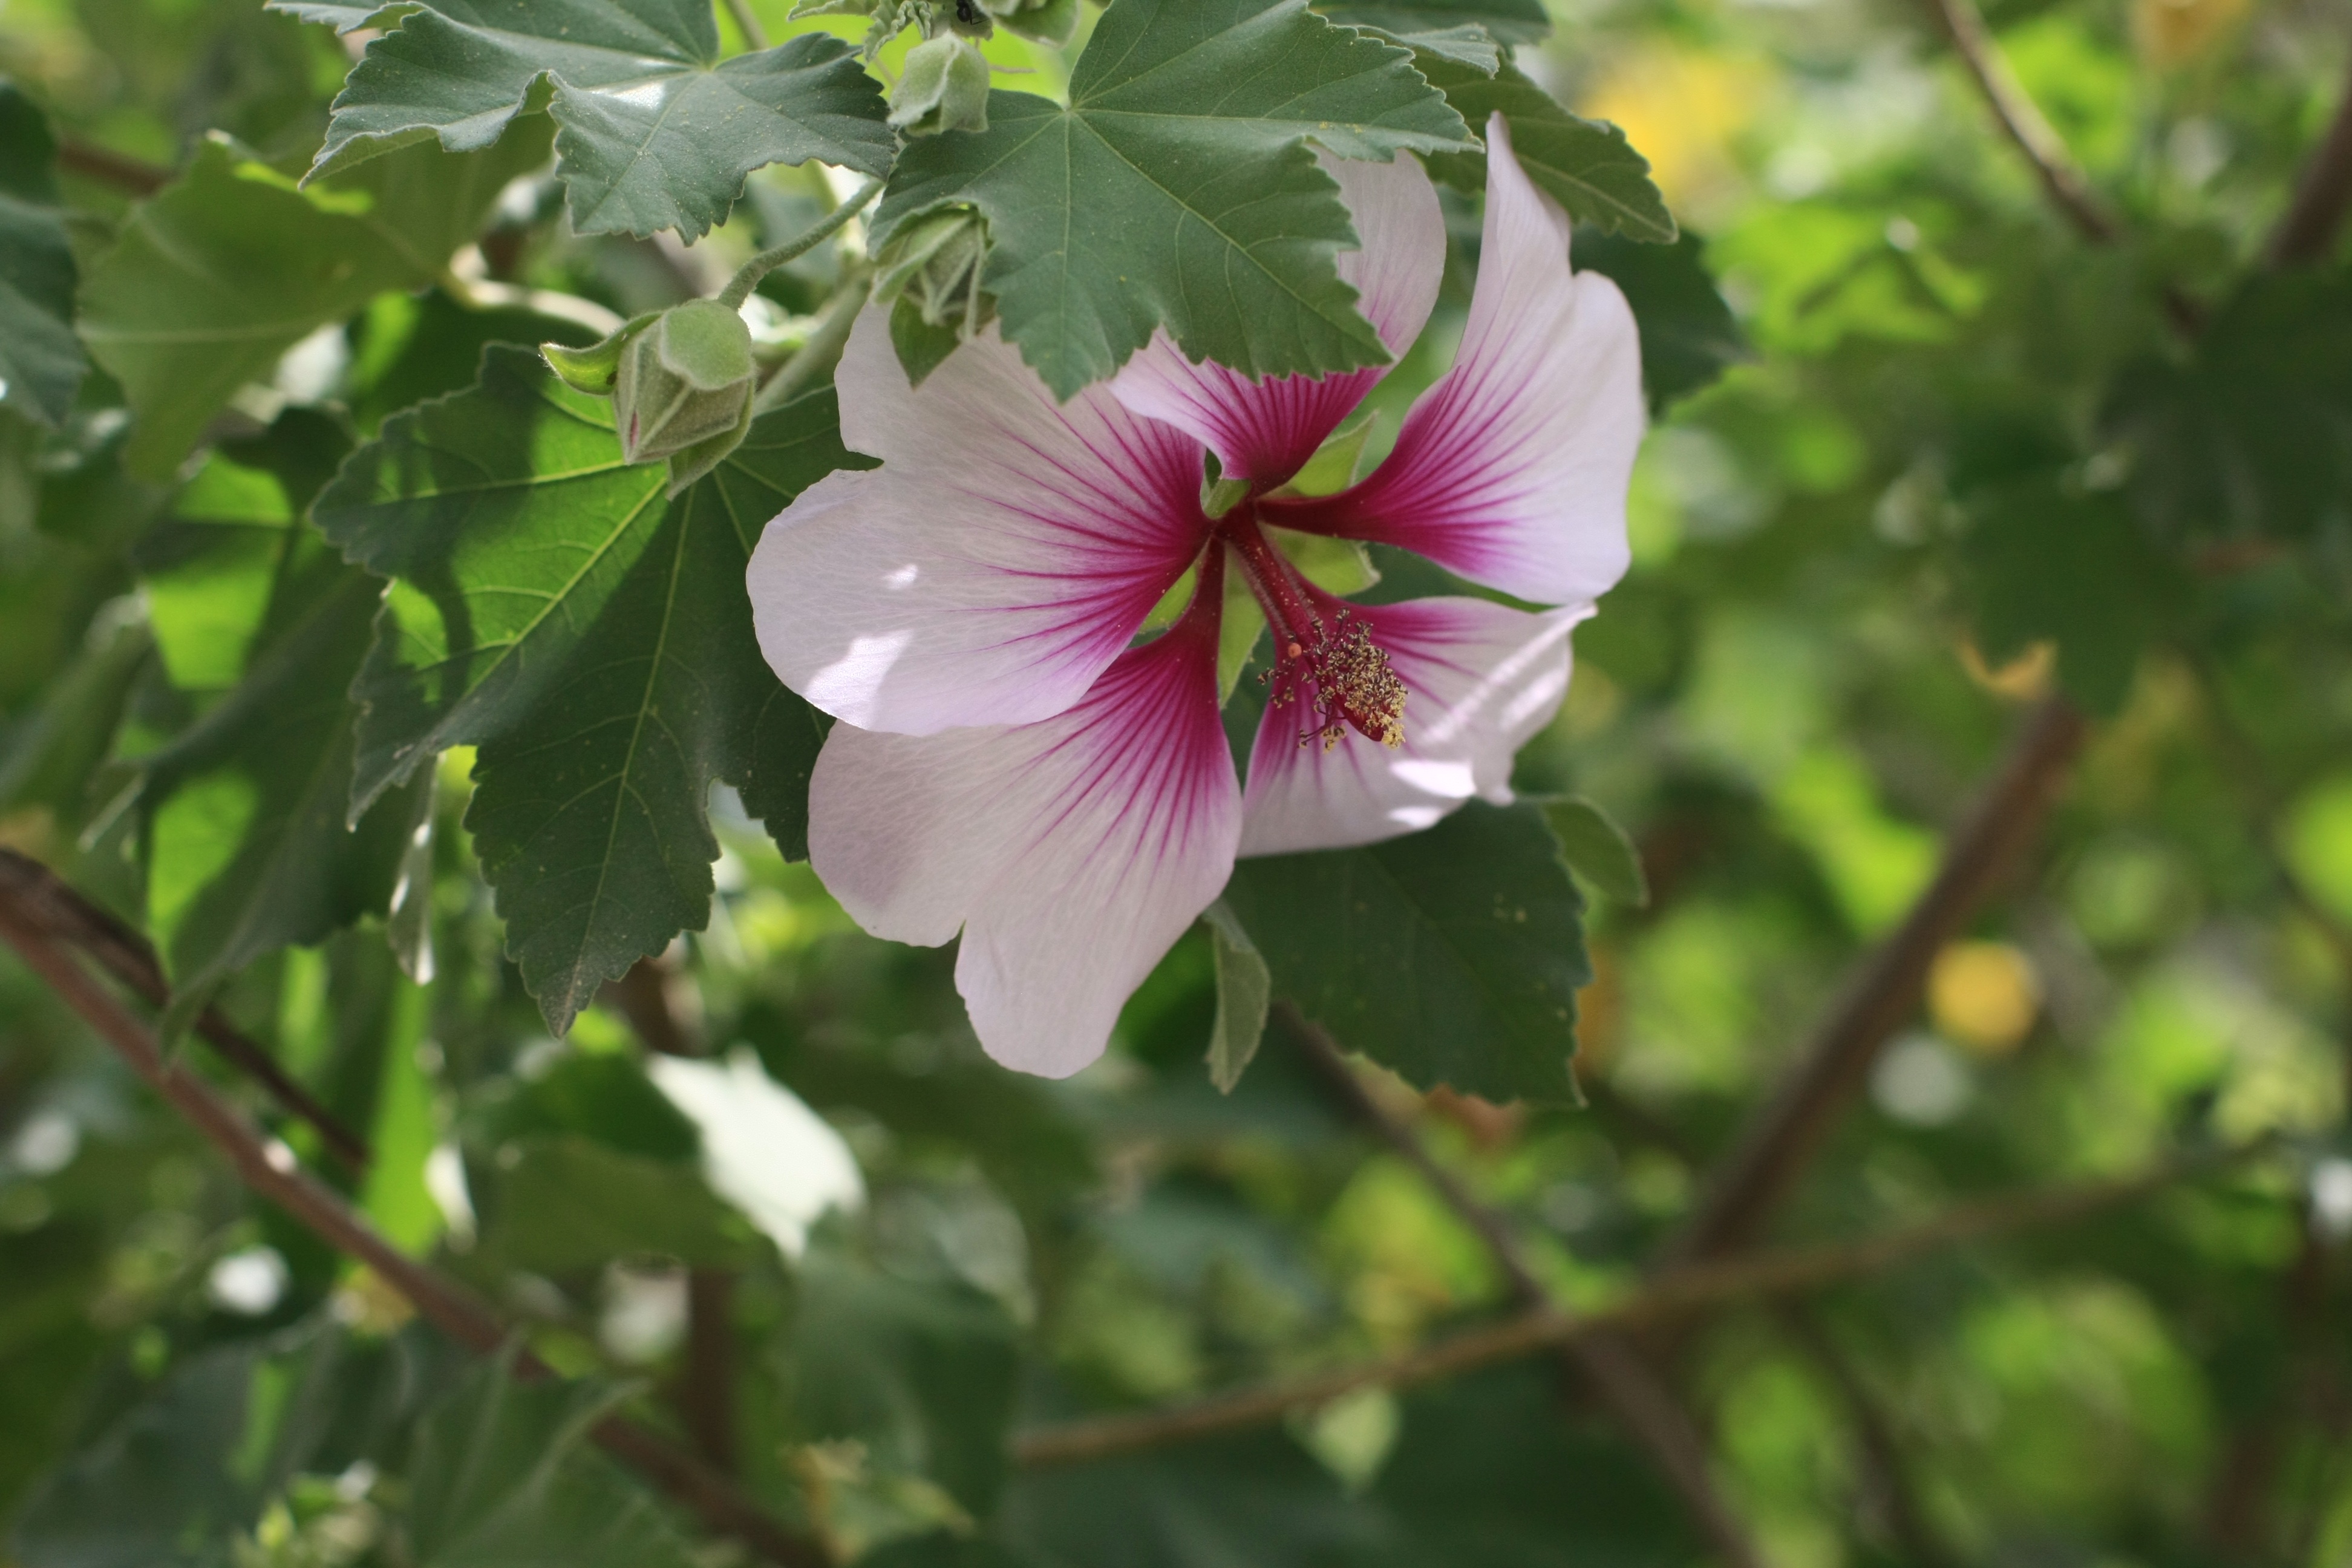
nature, blossom, plant, flower, bloom, spring, green, botany, flora, wildflower, flowers, hibiscus, malvales, macro photography, summer flowers, greens, green leaves, flowering plant, land plant